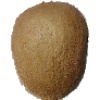
Label: kiwi